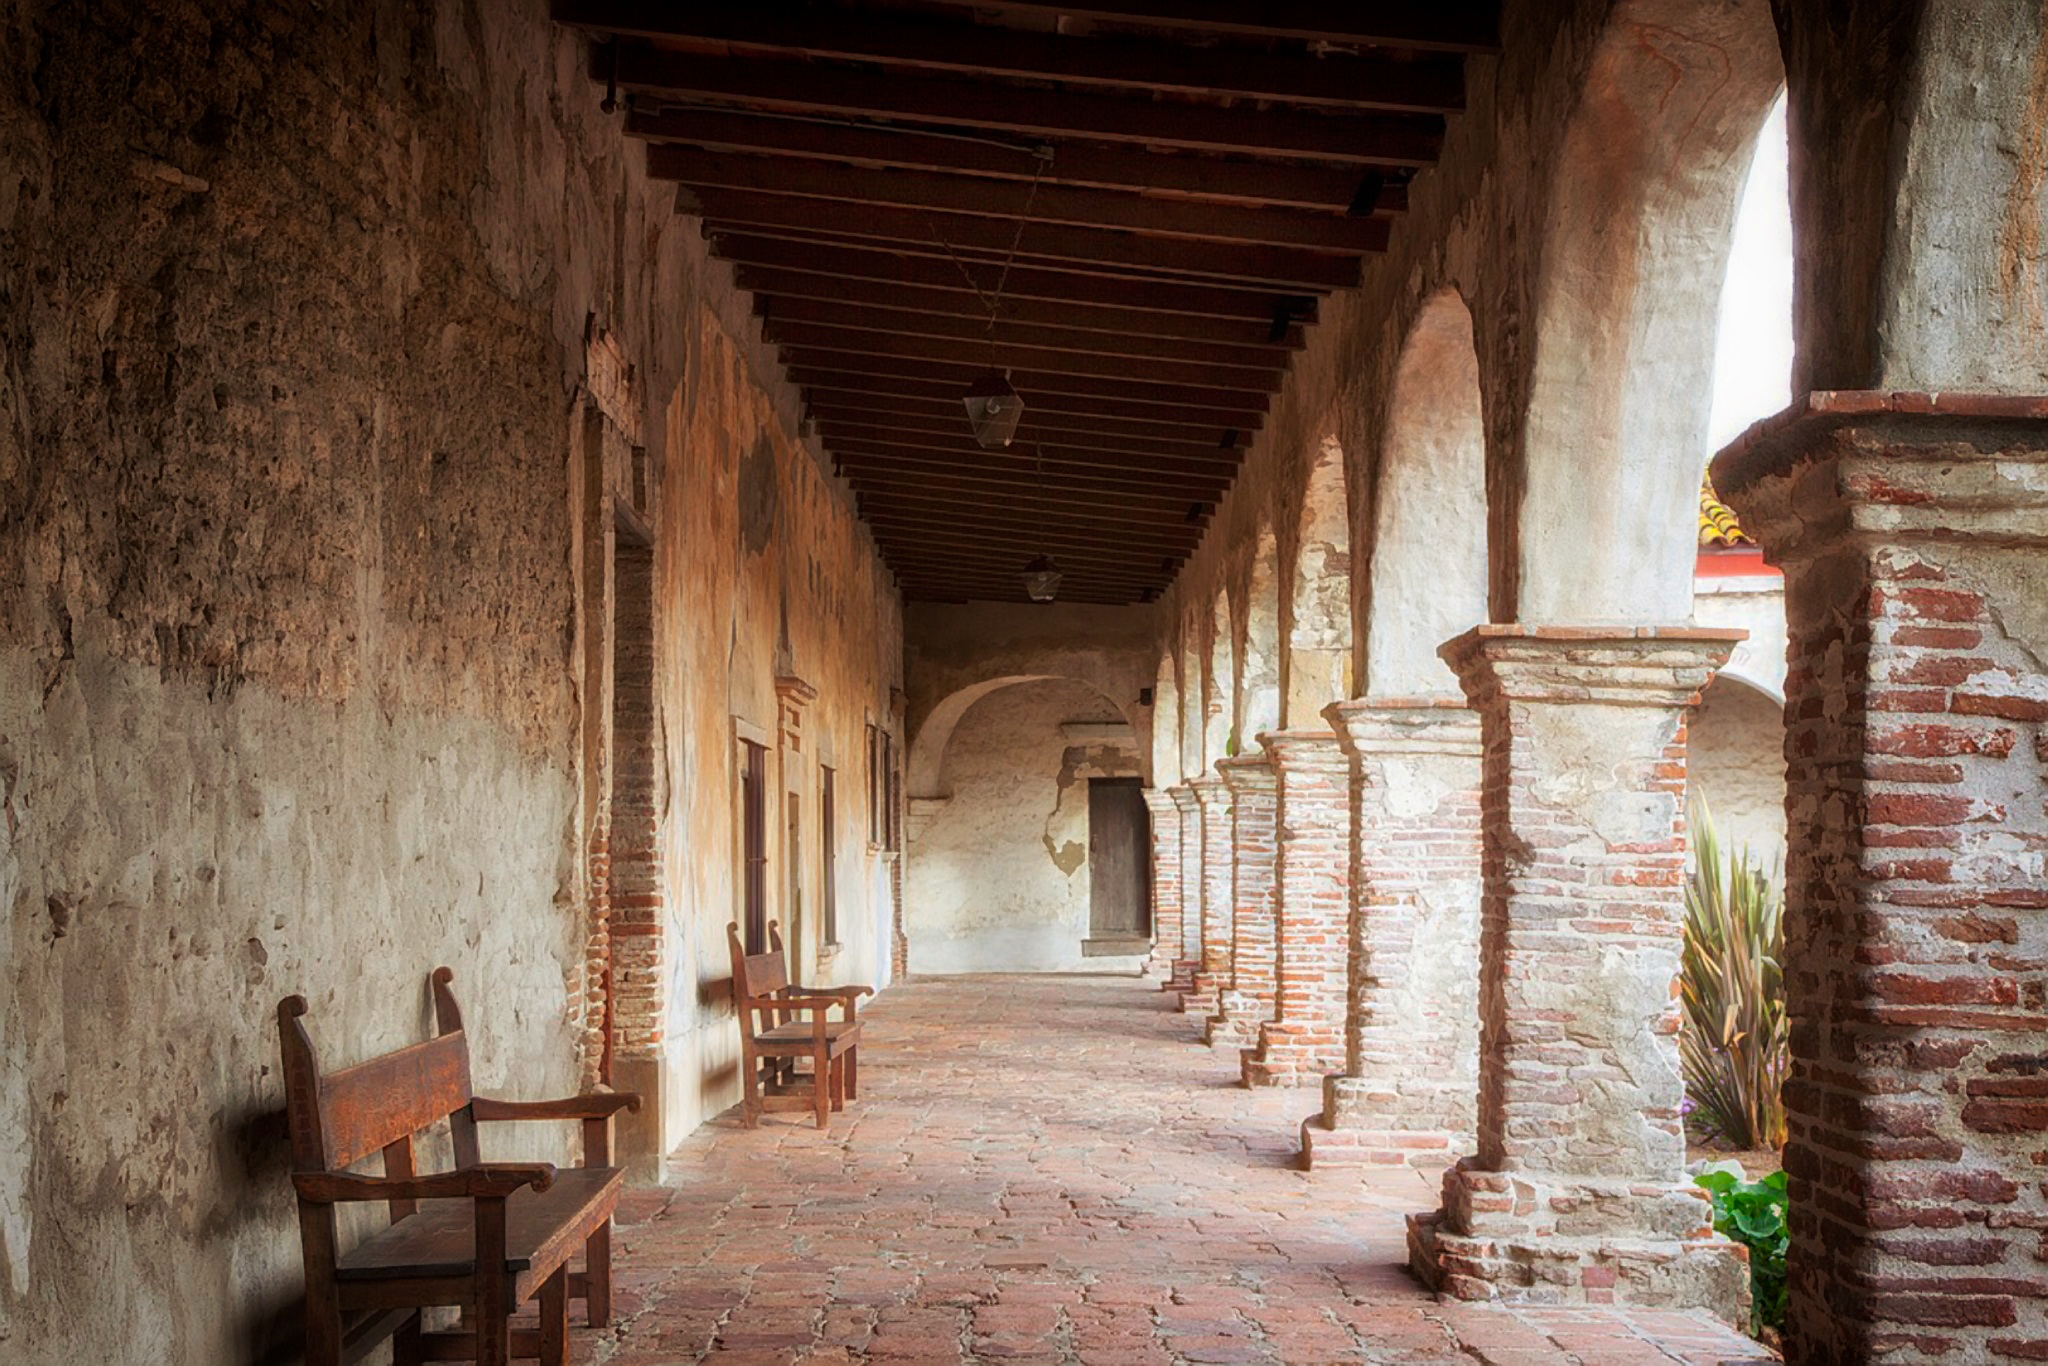
architecture, wood, alley, wall, formation, arch, patio, religion, landmark, church, california, mission, temple, faith, ruins, columns, passage, benches, crypt, ancient history, san juan capistrano